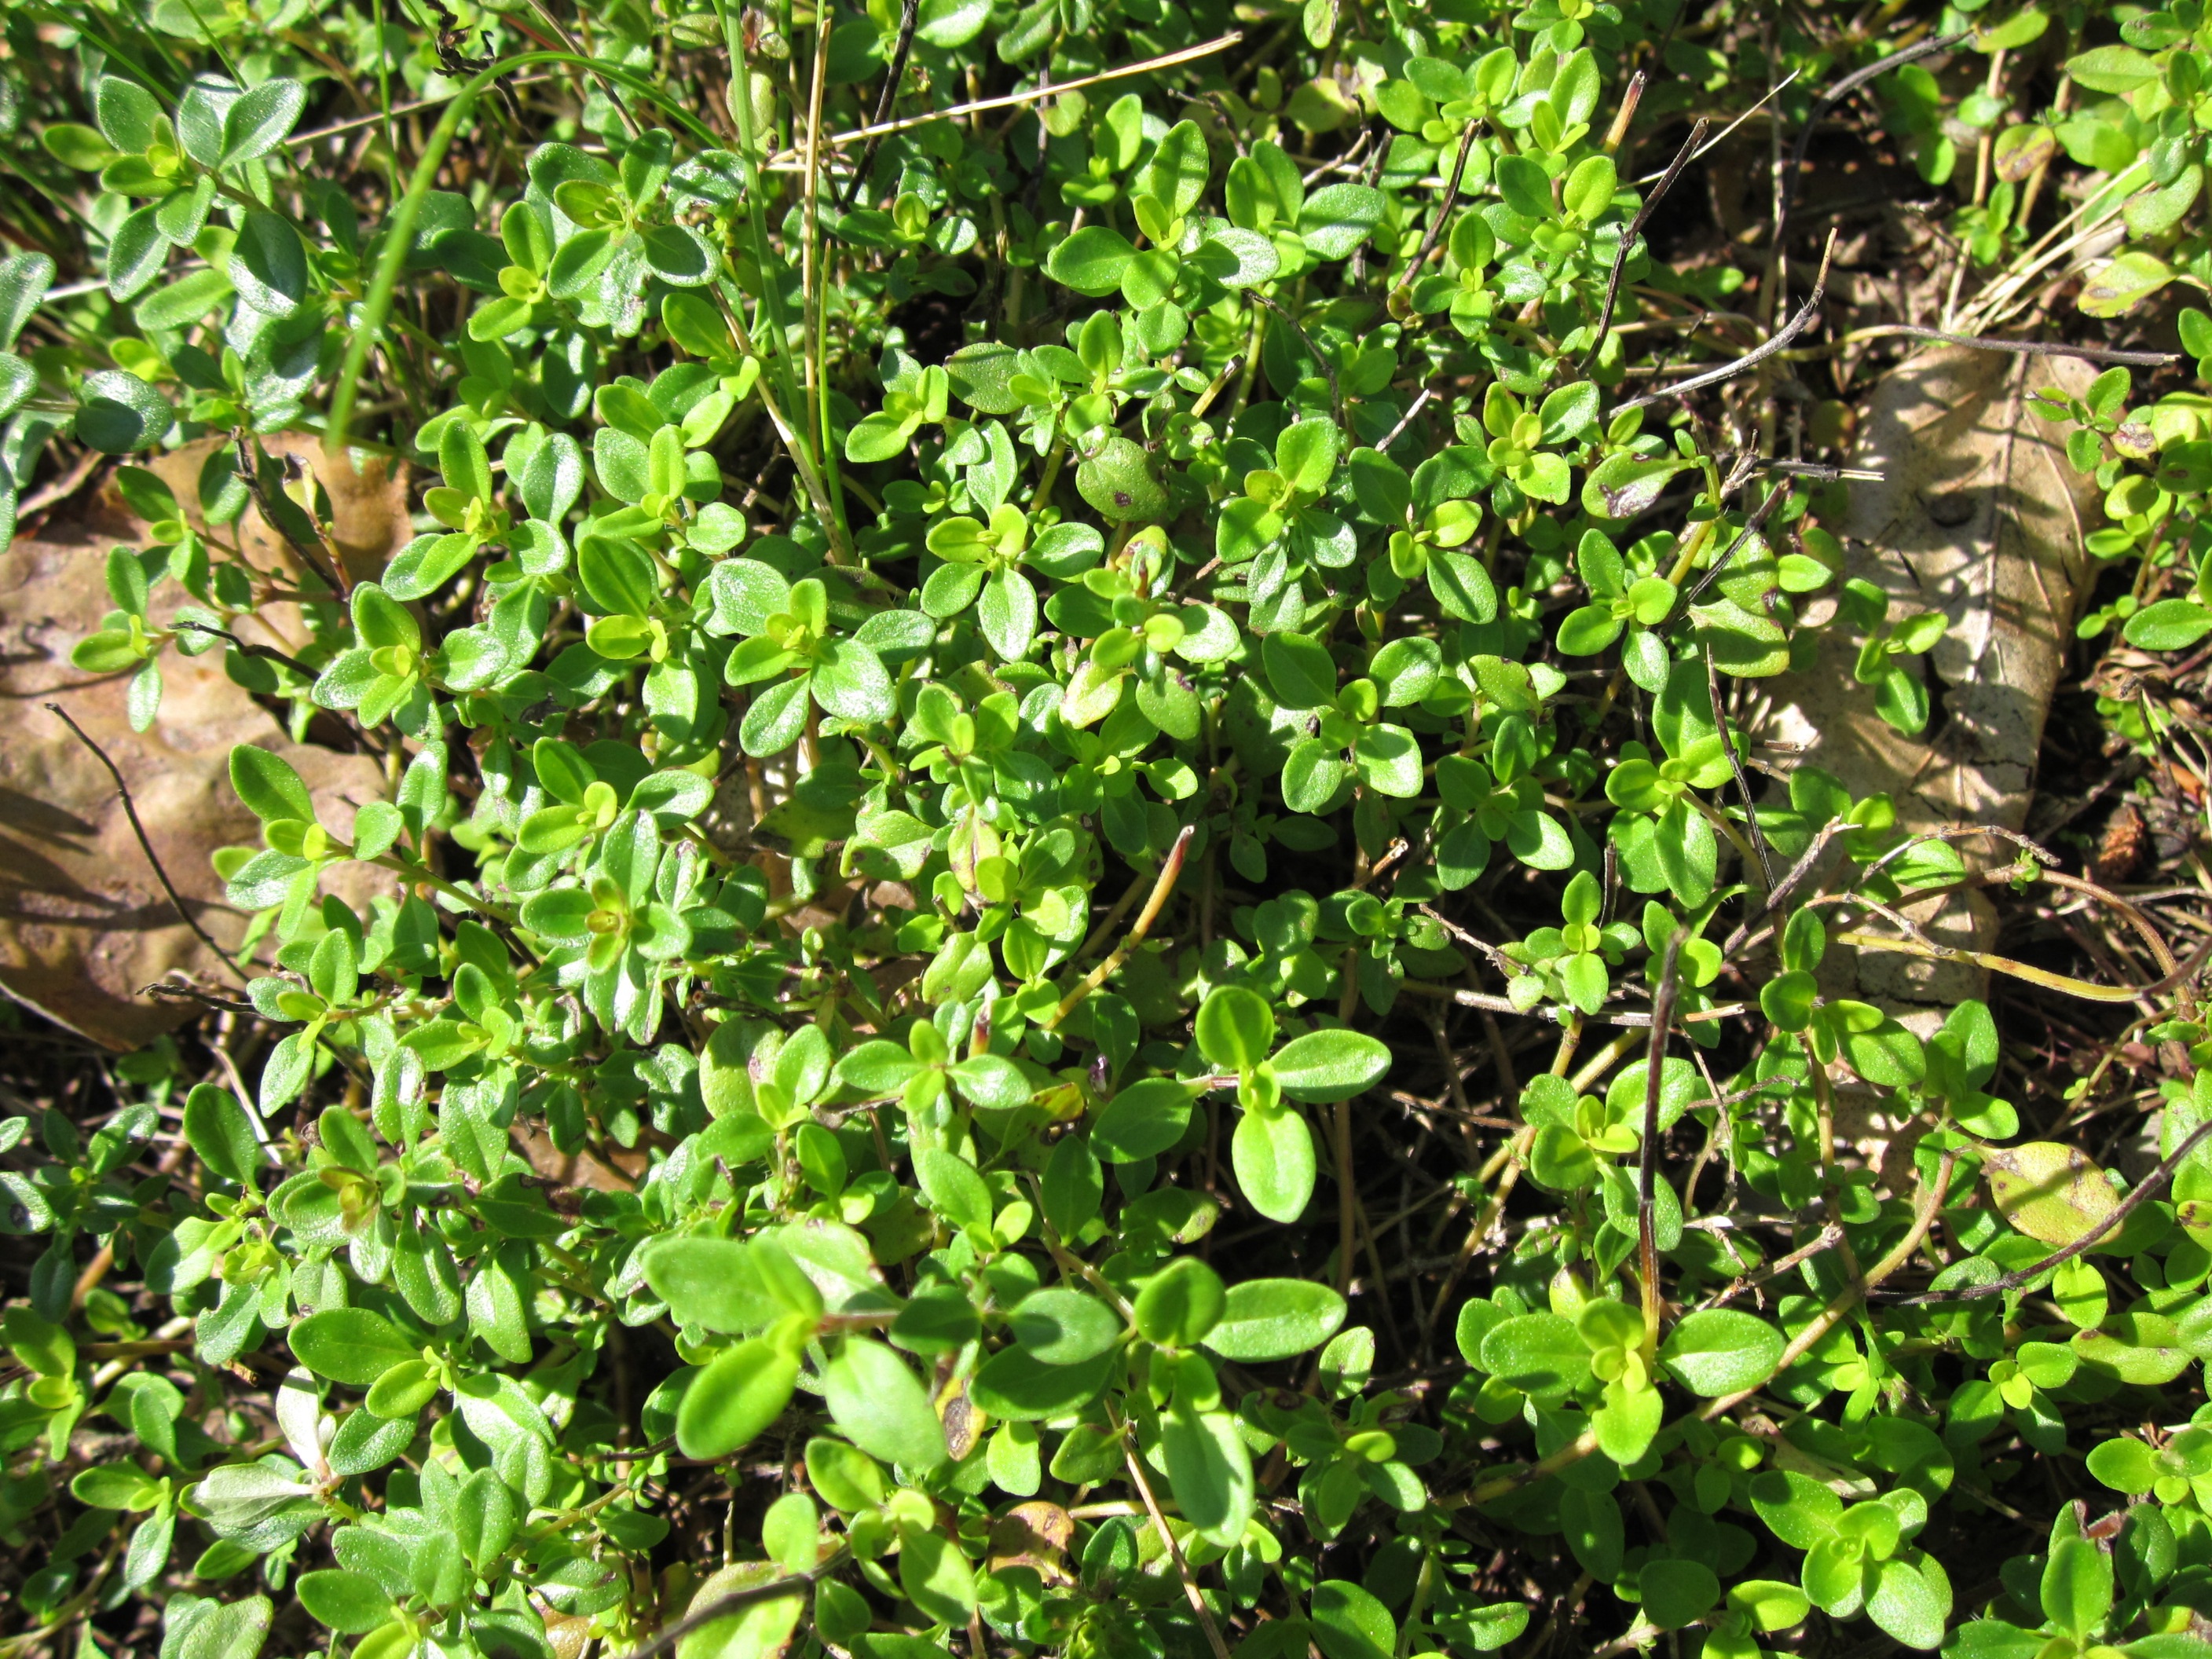
nature, plant, flower, food, herb, produce, evergreen, botany, flora, leaves, shrub, groundcover, species, flowering plant, lingonberry, bilberry, annual plant, thymus pulegioides, broad leaved thyme, lemon thyme, land plant, breckland thyme, common purslane